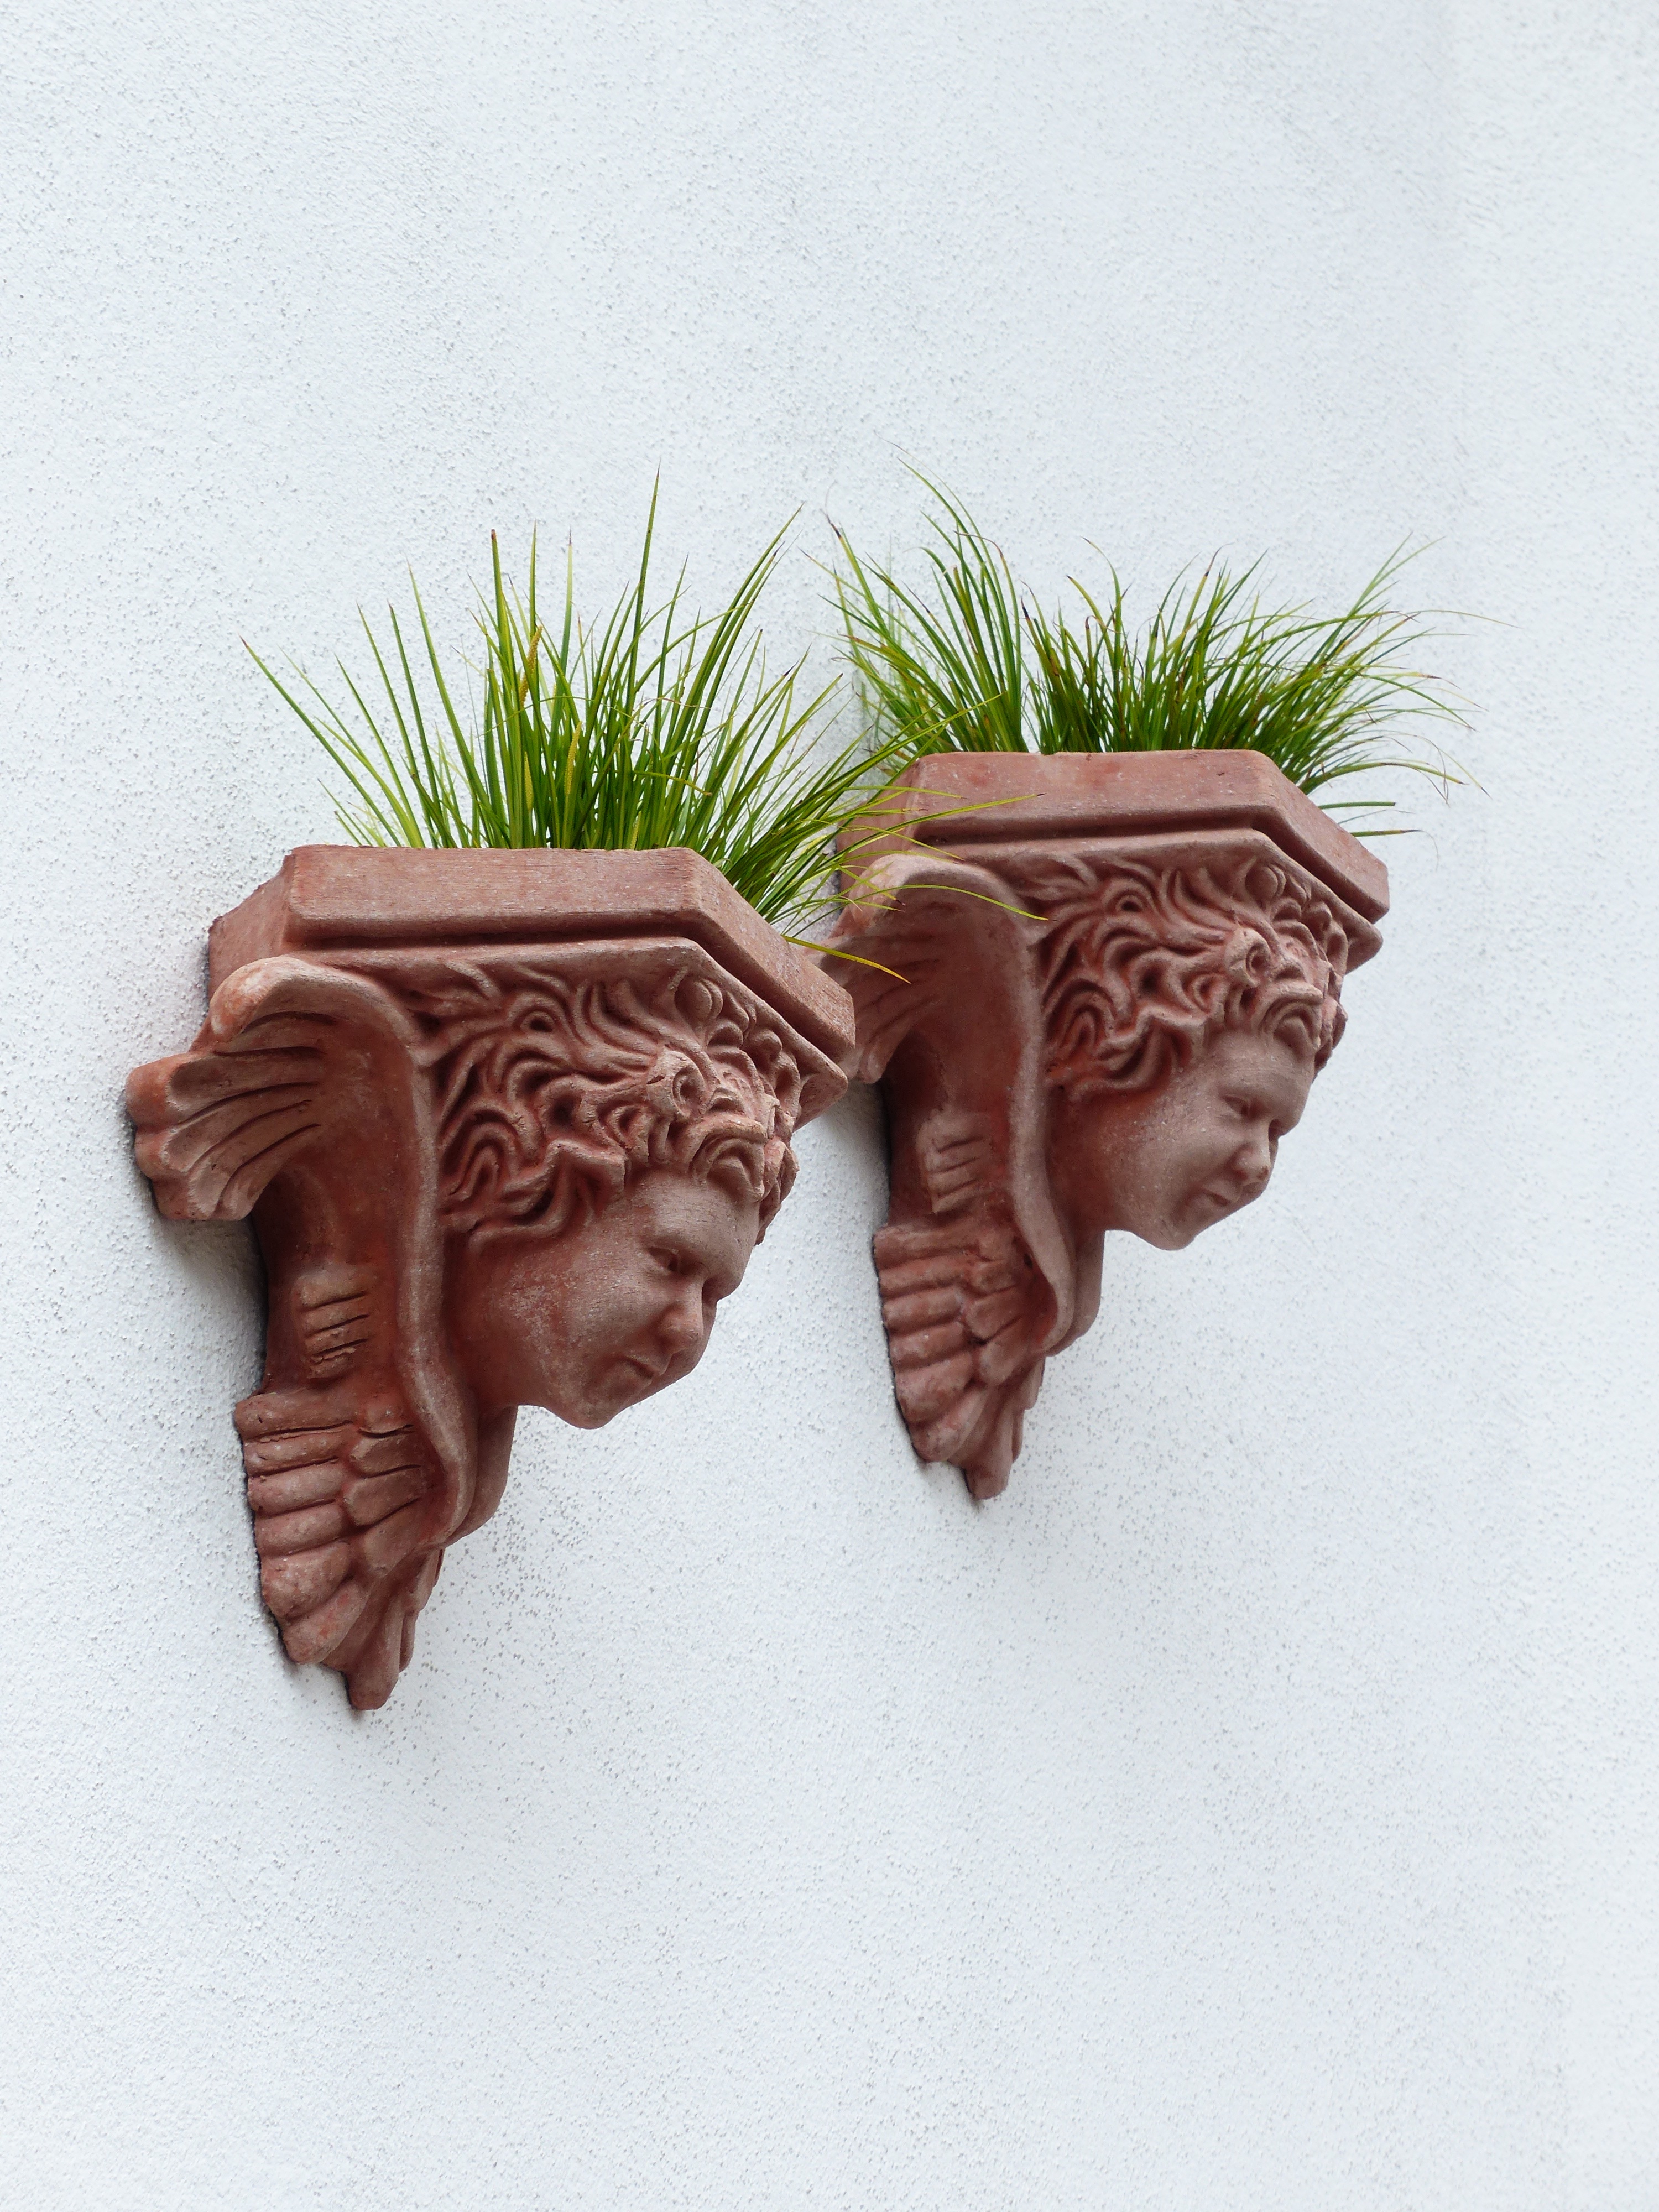
hand, plant, wood, ceramic, sculpture, art, sketch, drawing, flowerpot, faces, carving, planting, hauswand, planters